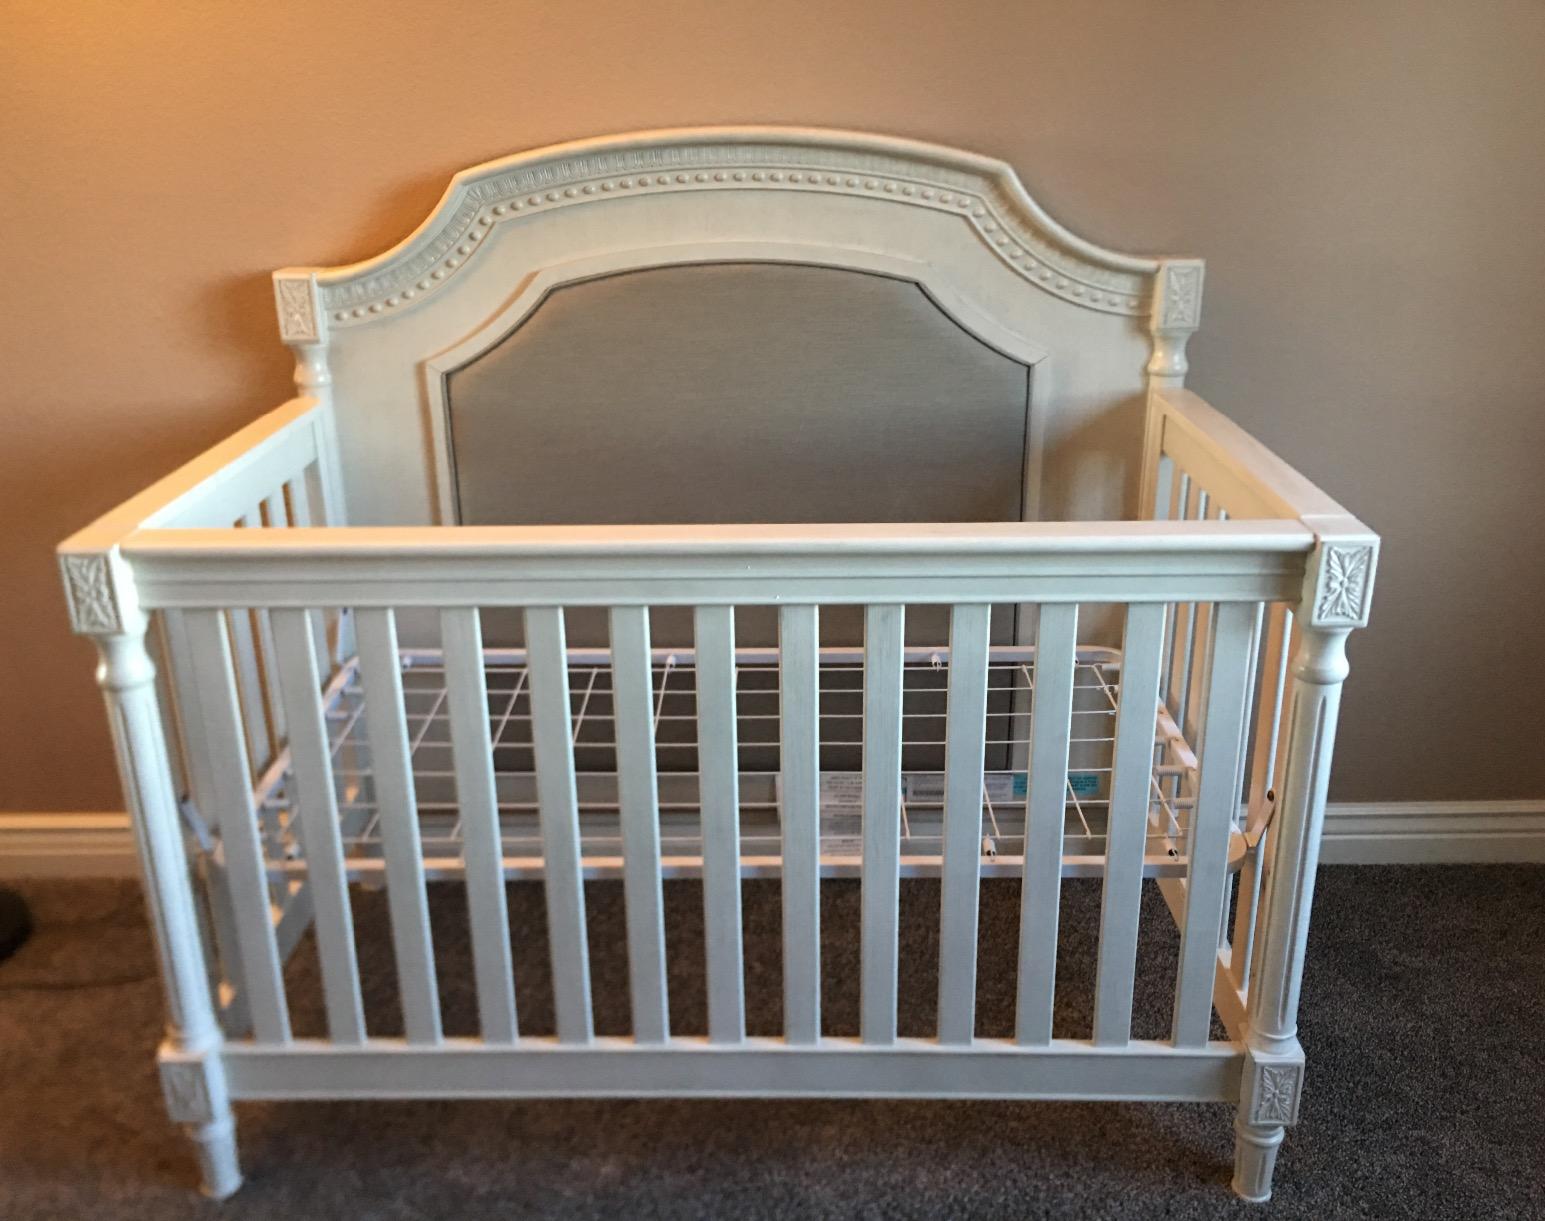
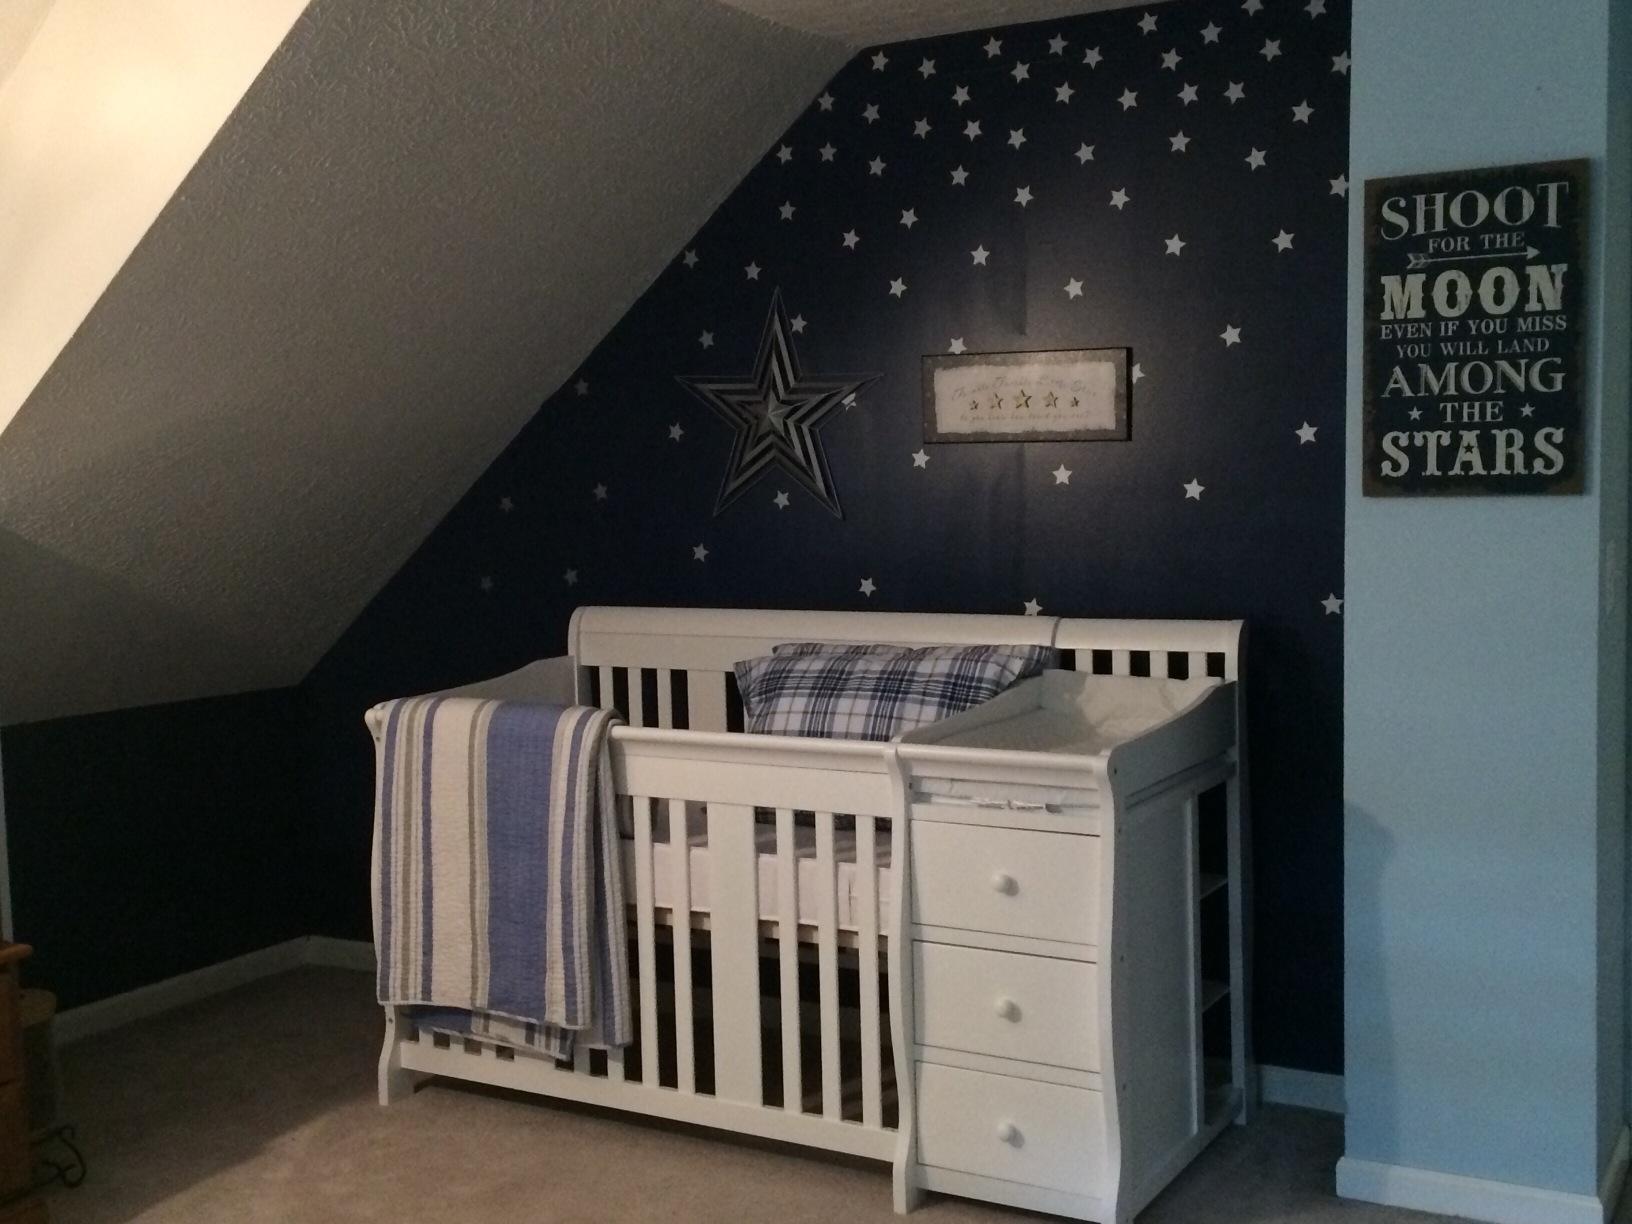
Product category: products_crib
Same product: no